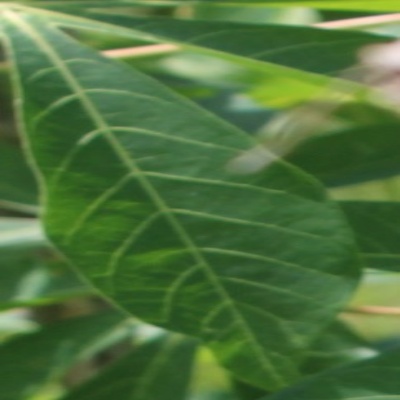
Crop: Cassava
Condition: bacterial blight